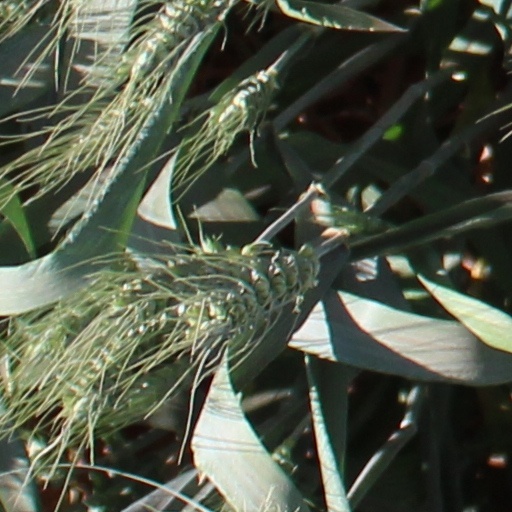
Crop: wheat